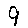
Label: 9